Paul Bird (Paralympian)

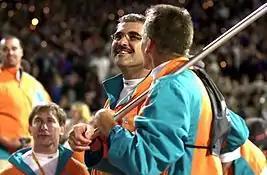
2000 Sydney Opening Ceremony

He won a number of events in the pool and on the field as well, earning him a place in the Queensland state squad. In Sydney he won the Australian long jump and pentathlon events, and was runner up in discus, shot-put, javelin, butterfly, backstroke and freestyle championships. He was a member of the team for the 1980 Summer Paralympics in Arnhem, Netherlands, winning a gold medal in the pool in the 4 × 100 metre freestyle relay. He was the Australian Team Captain at the 1984 Summer Paralympics, at which he won a second gold medal in the 4 × 100 metre freestyle relay, and a silver medal in the 100m backstroke.